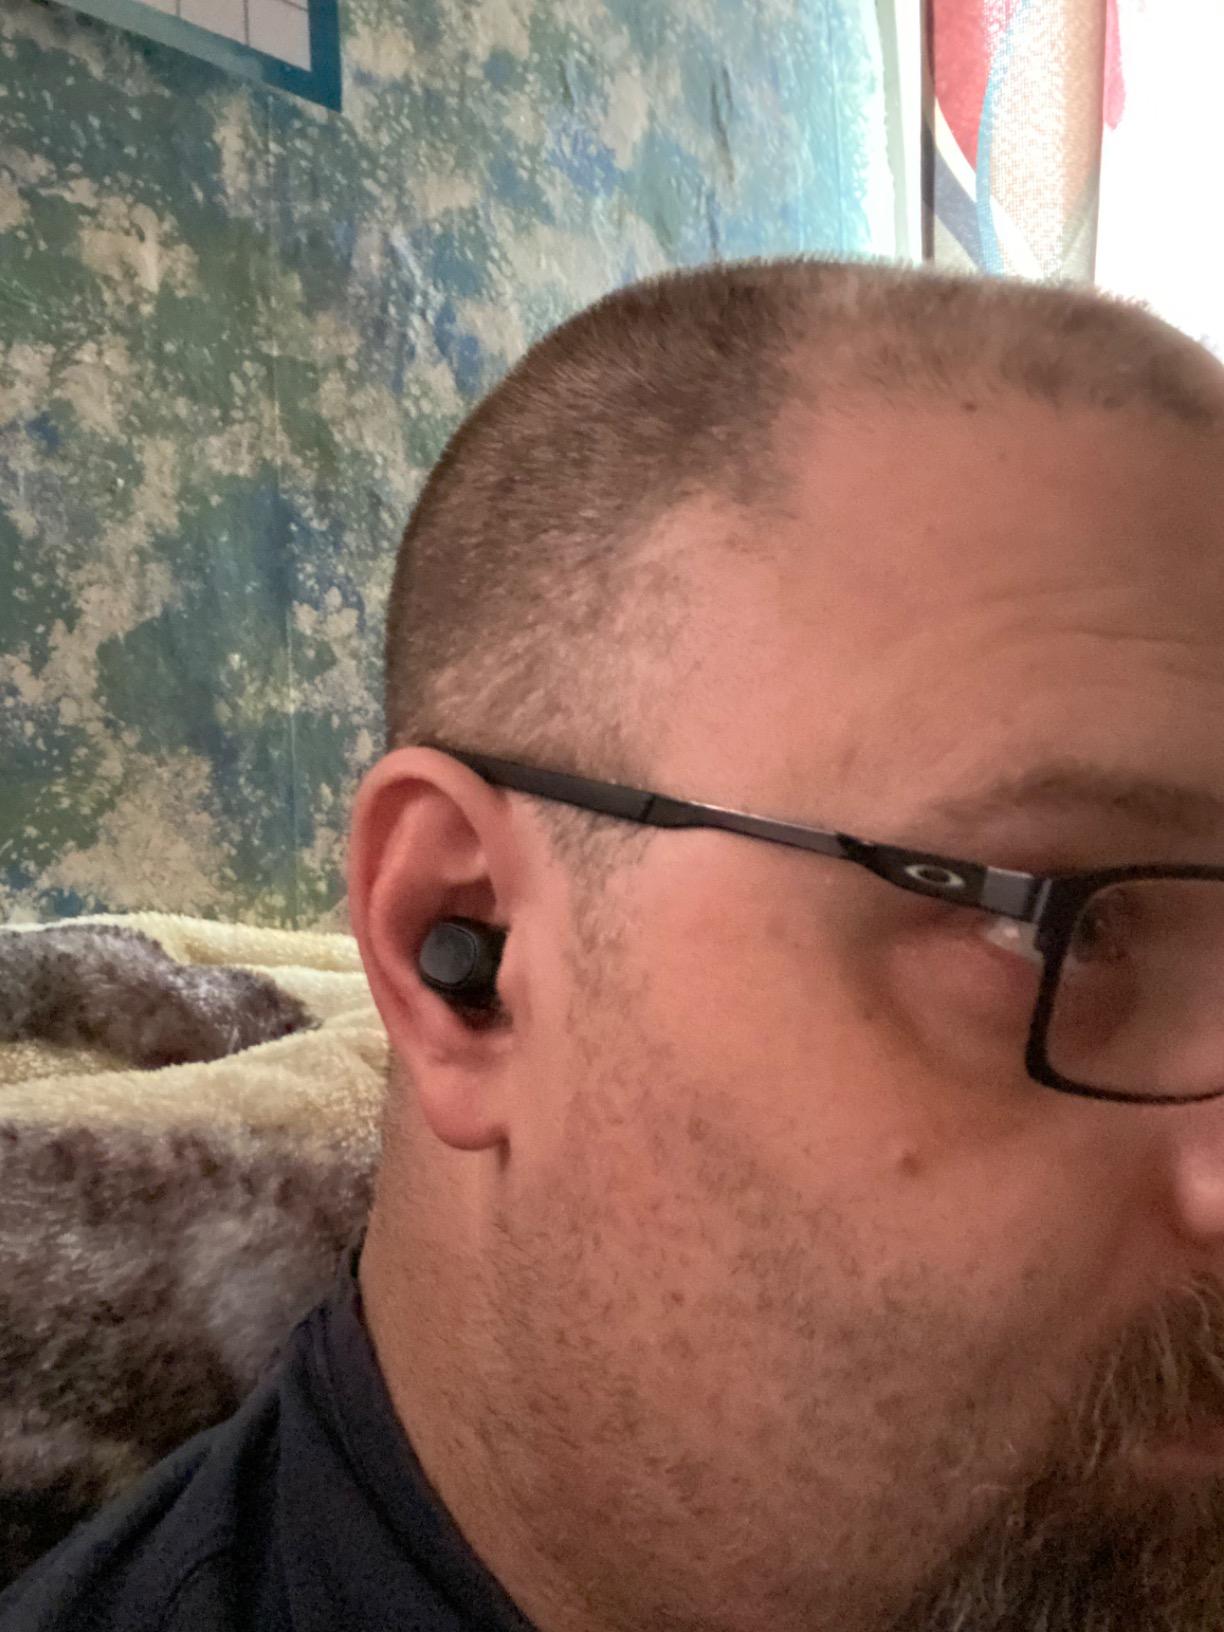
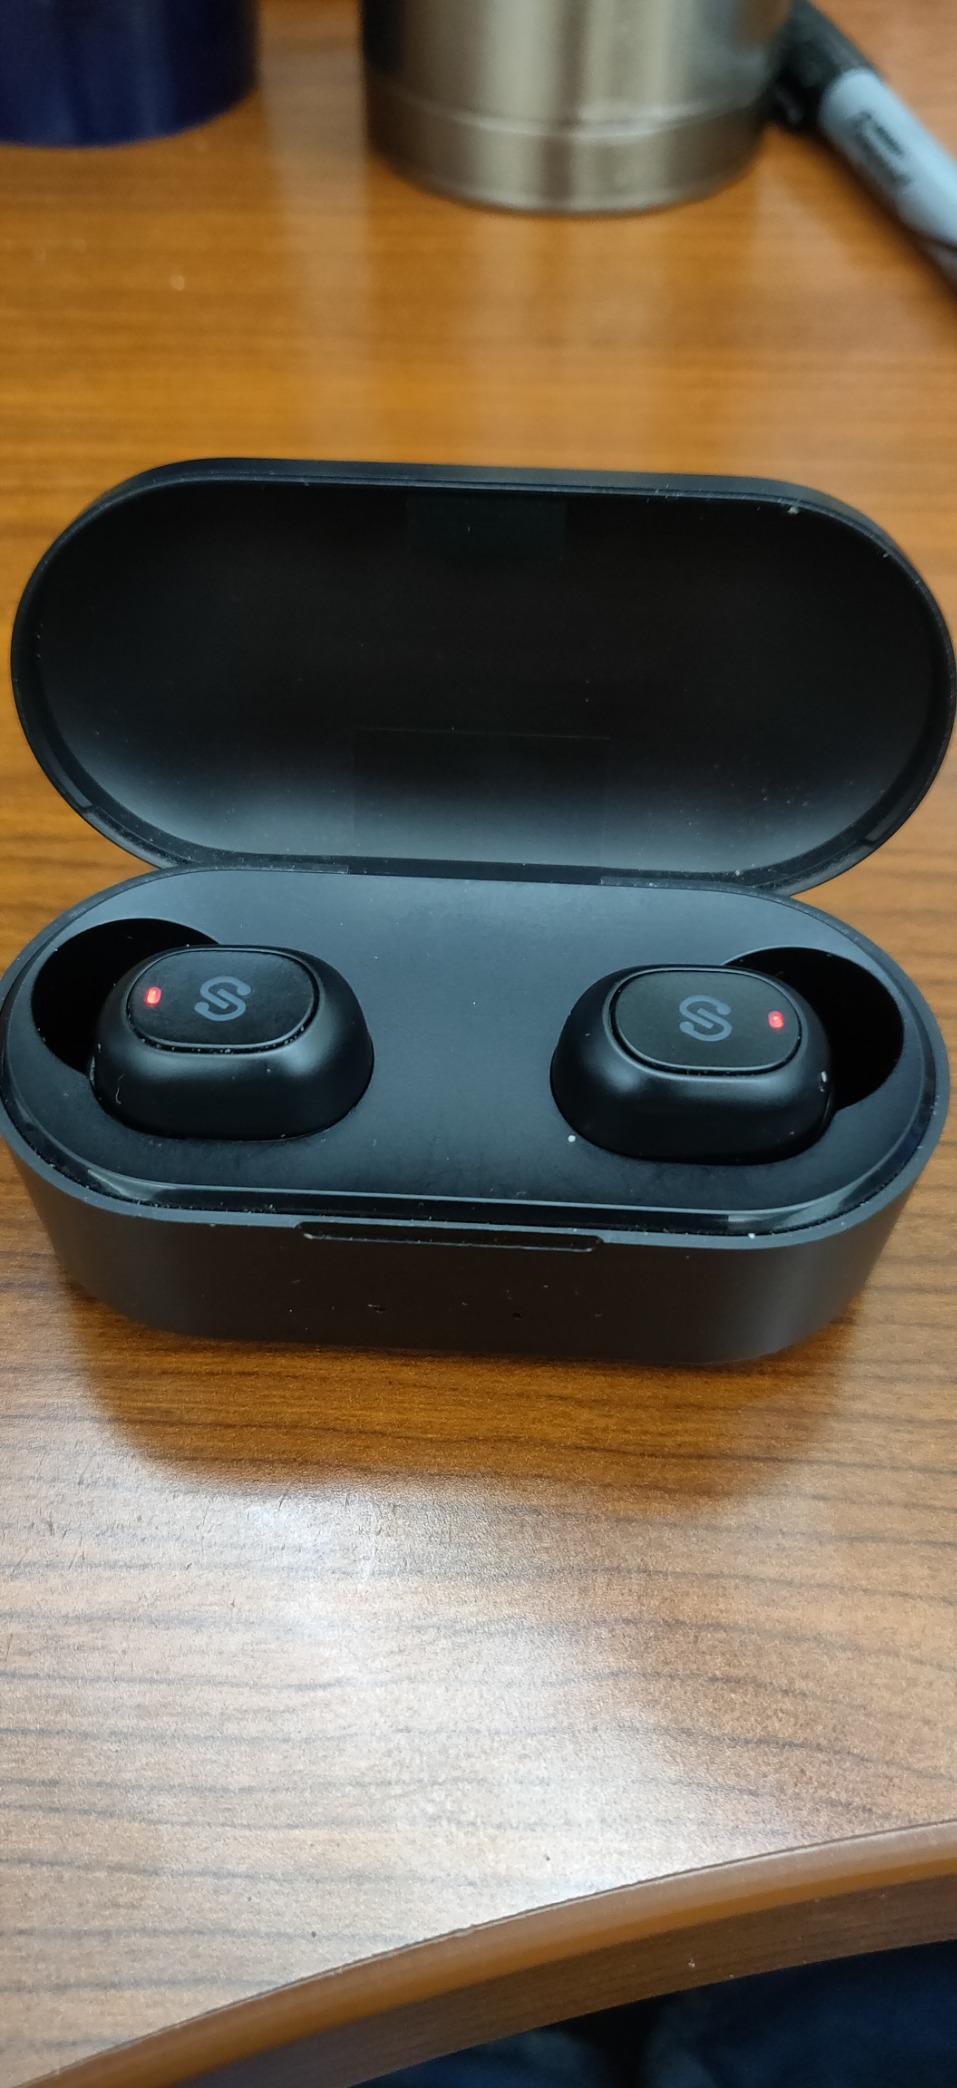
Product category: earbuds
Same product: yes